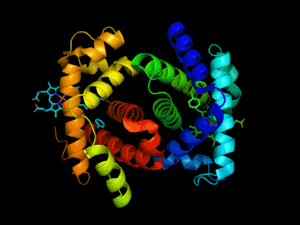
Les protéines ont été définies comme étant des macromolécules biologiques présentes dans toutes les cellules vivantes, mais des travaux récents montrent qu'il existe aussi des centaines voire des milliers de micro ou nano-protéine. Elles sont formées d'une ou de plusieurs chaînes polypeptidiques. Chacune de ces chaînes est constituée de l'enchaînement de résidus d'acides aminés liés entre eux par des liaisons peptidiques.